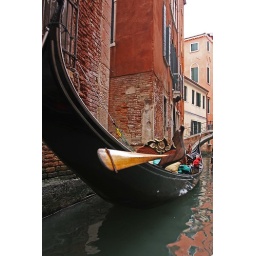
Gondola down the small river in the city of Venice - the floating water city.